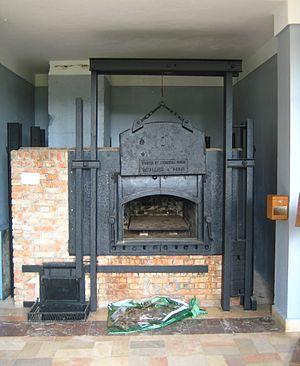
Le camp de Thil était un camp de travail installé par l'occupant nazi sur le territoire de la commune de Thil, durant la Seconde Guerre mondiale. Il s'agissait d'un kommando du camp de Natzweiler-Struthof.